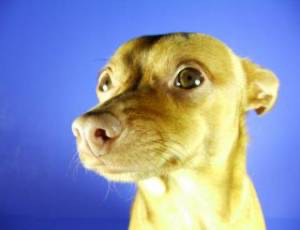
Animal: dog
Breed: miniature pinscher